Krupp armour

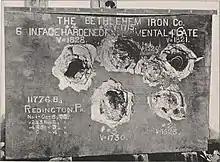
Experimental 6 inch (150 mm) Krupp armour plate from 1898

Krupp armour was a type of steel naval armour used in the construction of capital ships starting shortly before the end of the nineteenth century. It was developed by Germany's Krupp Arms Works in 1893 and quickly replaced Harvey armour as the primary method of protecting naval ships, before itself being supplanted by the improved Krupp cemented armour.